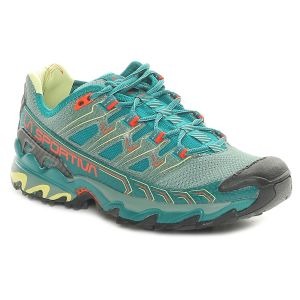
La Sportiva Scarpa da Trail Running Donna  Ultra Raptor II Verde Acqua
Prezzo: 180,00 €